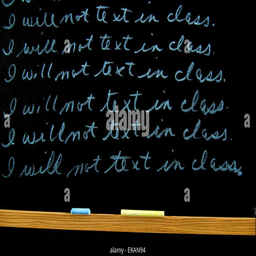
written lines for punishment on a black chalkboard with chalk